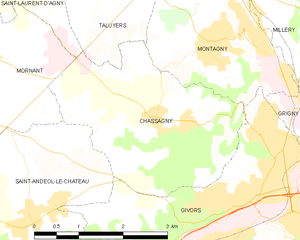
Carte des communes françaises